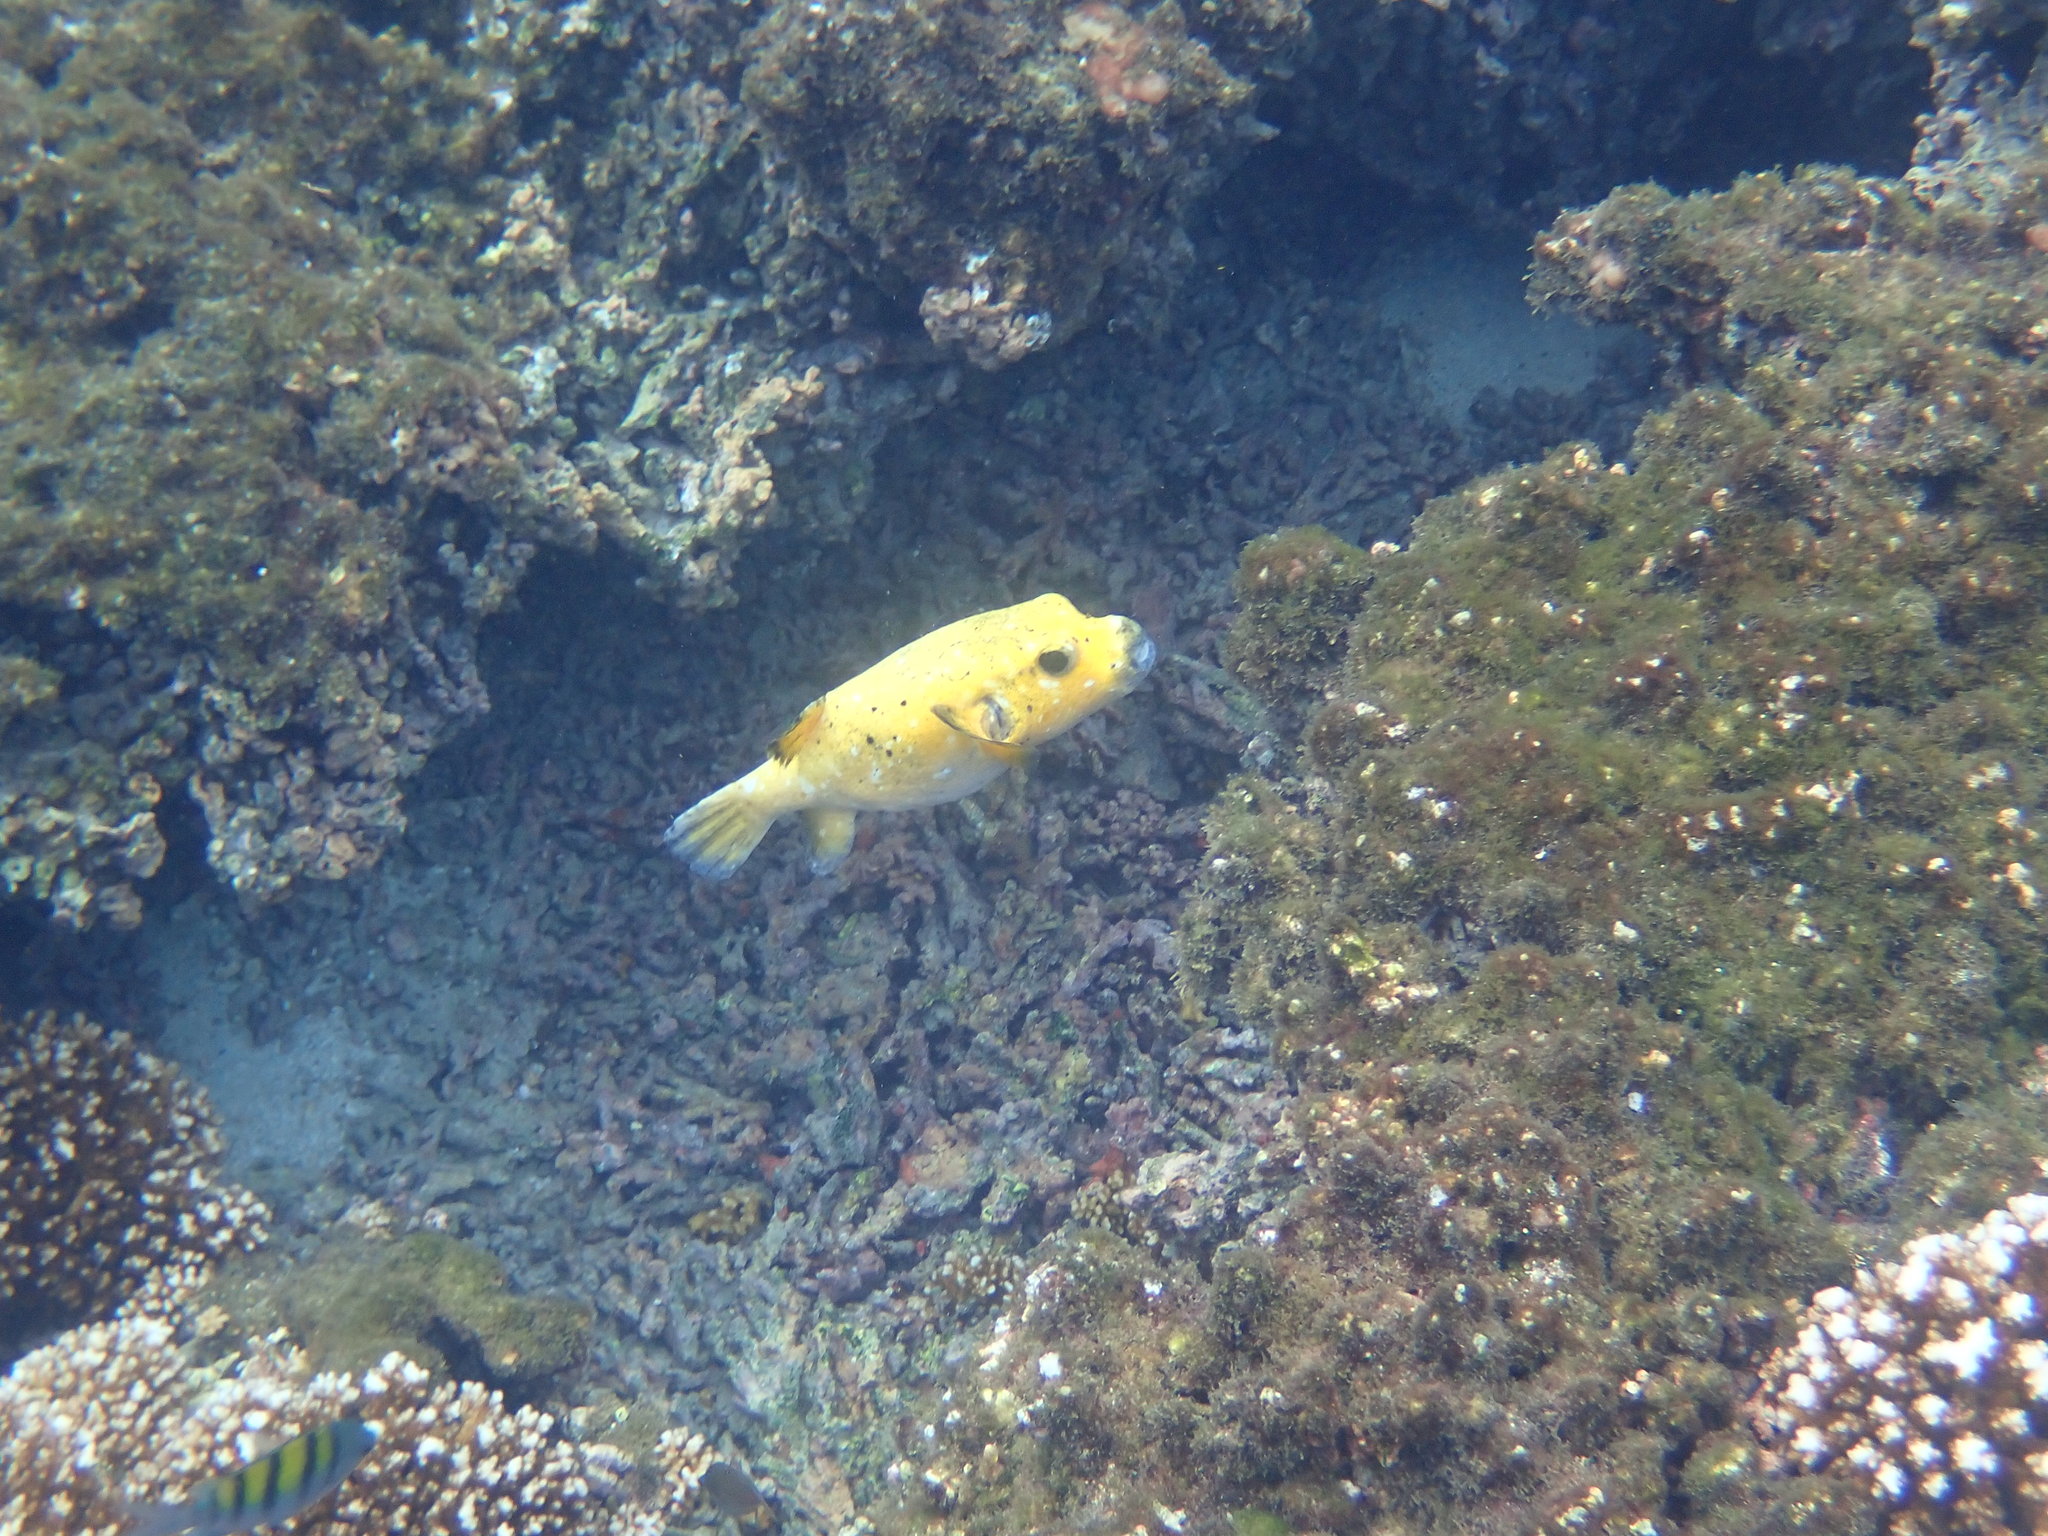
Arothron meleagris (Guineafowl Puffer)